Extratropical cyclone

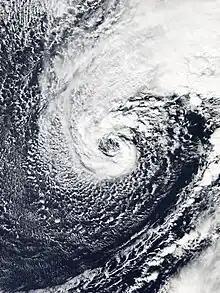
A hurricane-force extratropical cyclone in the north Atlantic in January 2016 with a distinct eye-like feature, caused by a warm seclusion. This system would later undergo tropical cyclogenesis and become Hurricane Alex.

There are two models of cyclone development and life cycles in common use: the Norwegian model and the Shapiro–Keyser model.